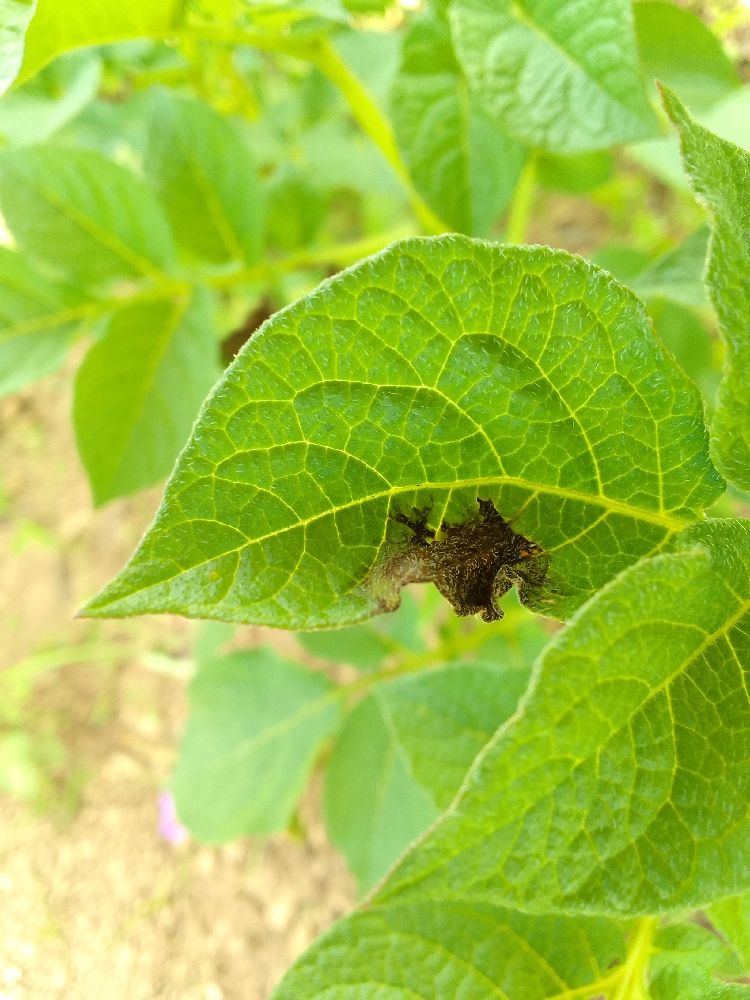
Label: Late blight